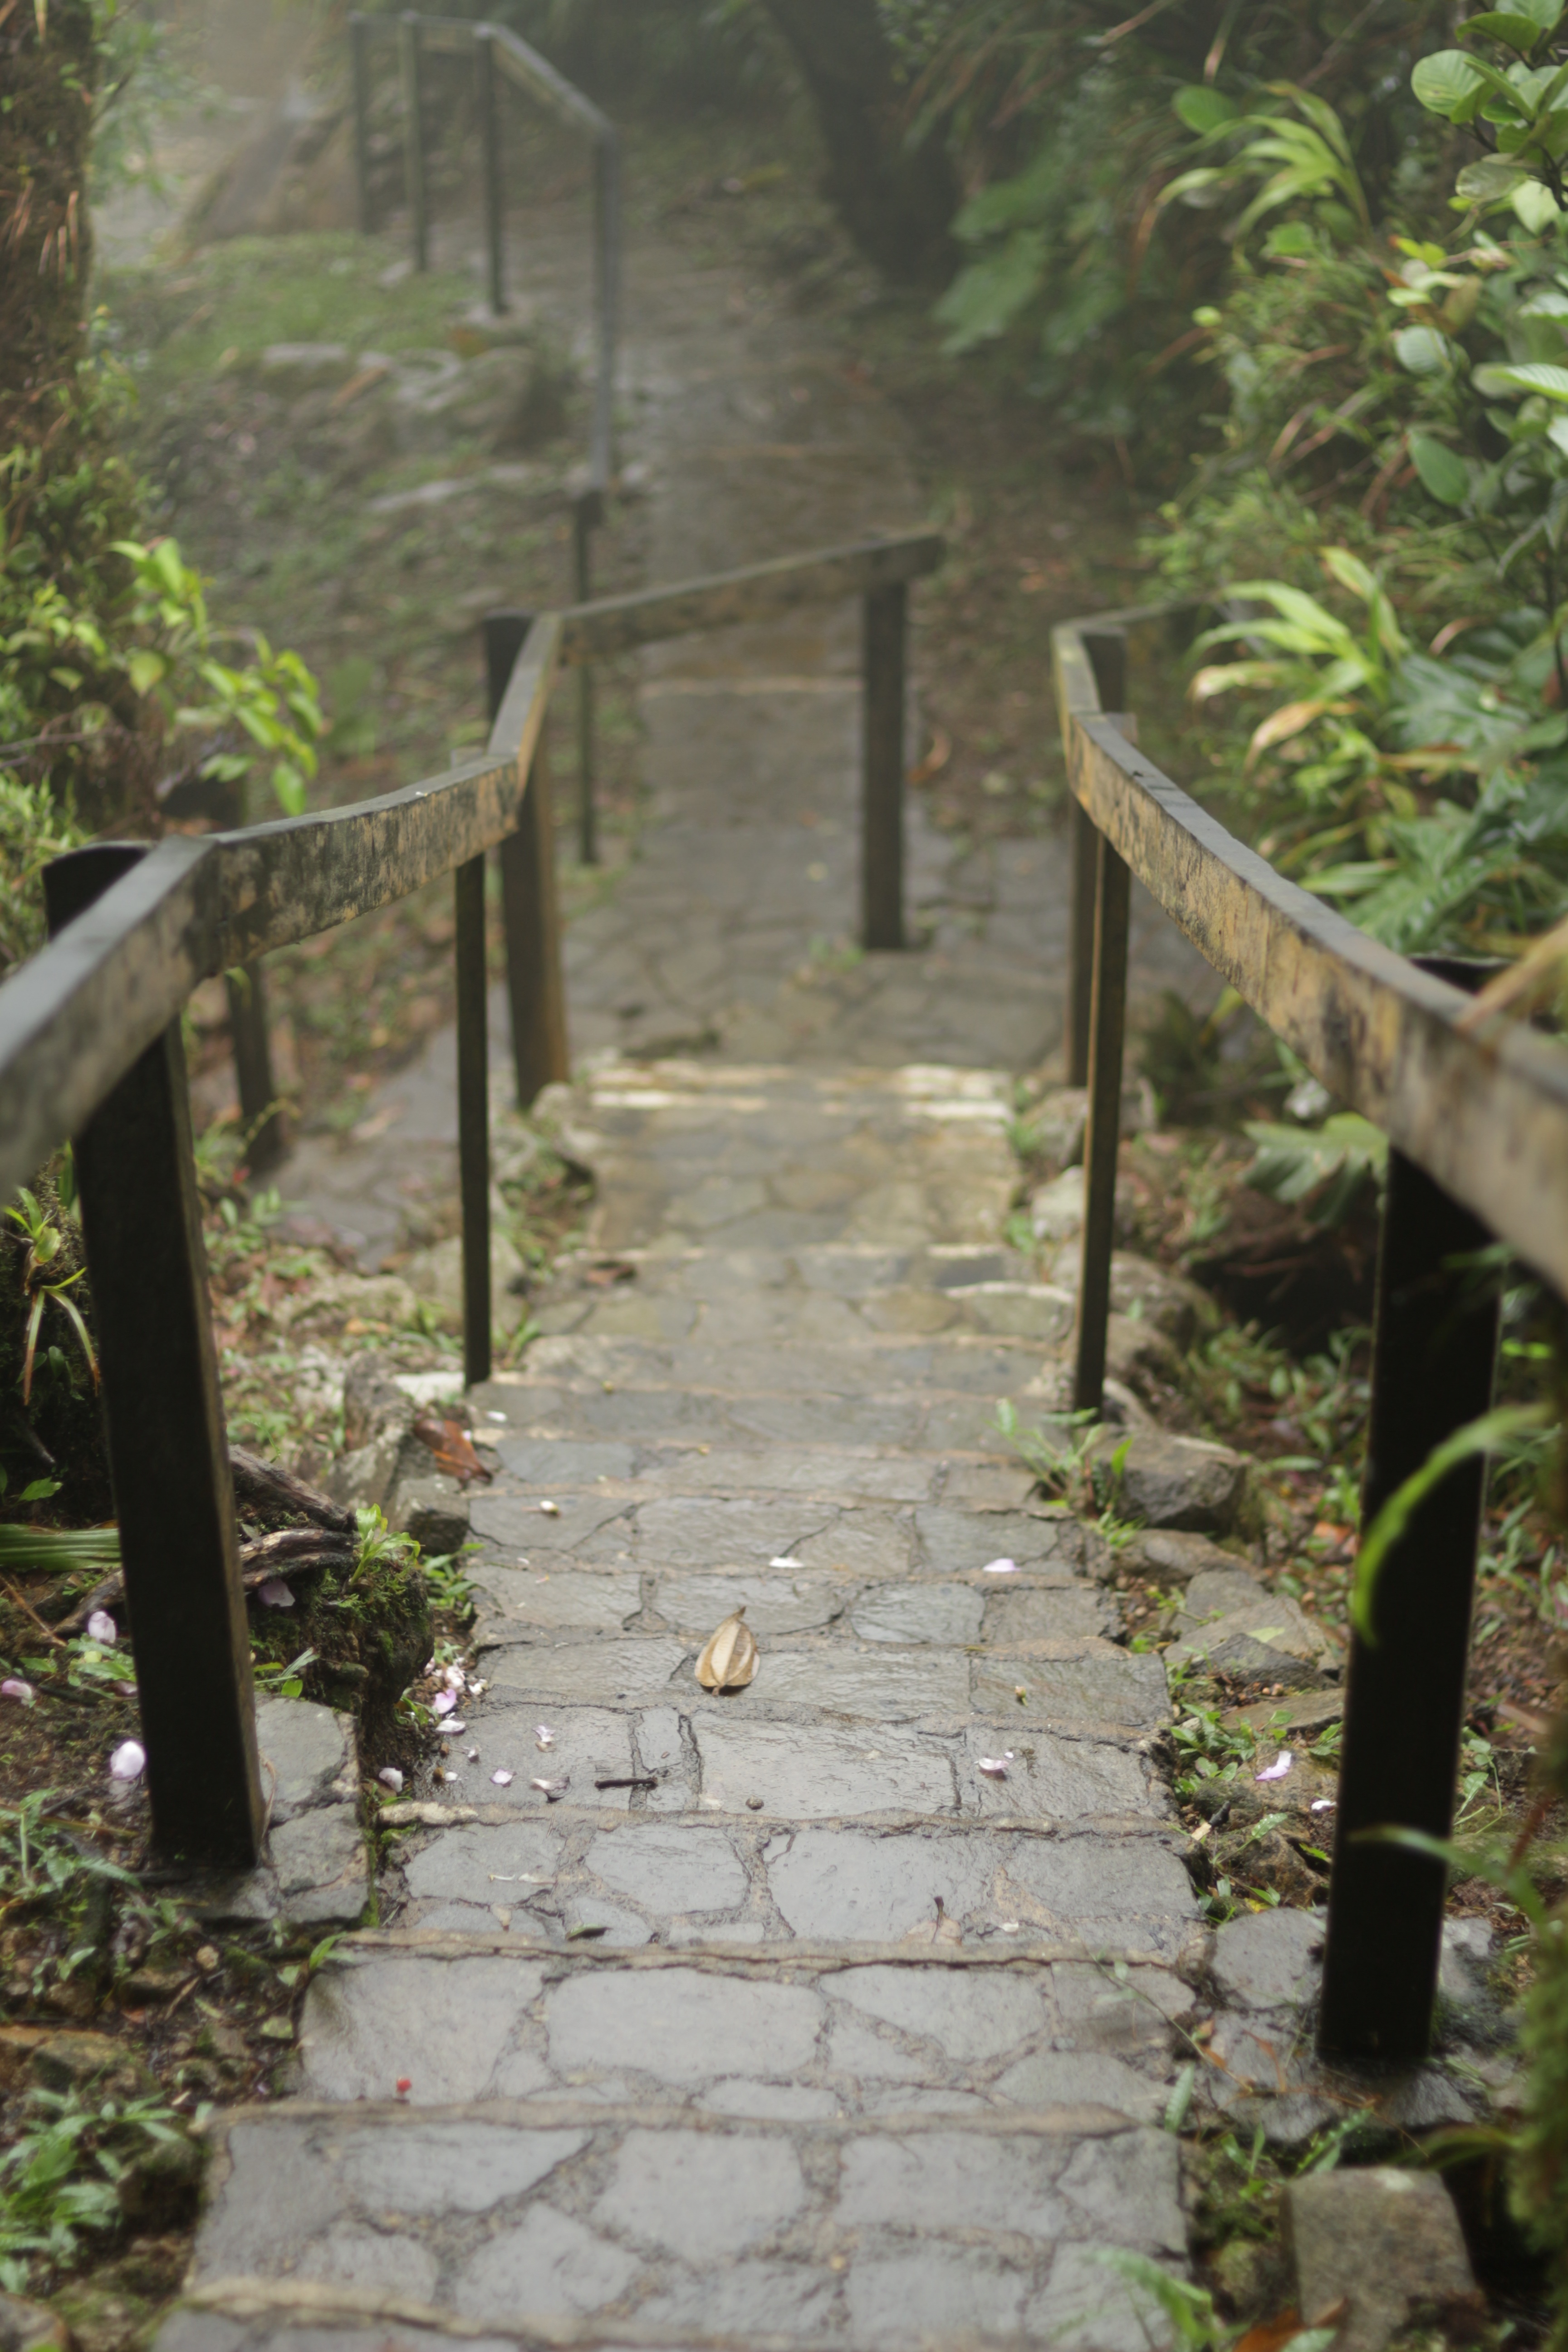
trail, walkway, cottage, backyard, garden, courtyard, yard, outdoor structure